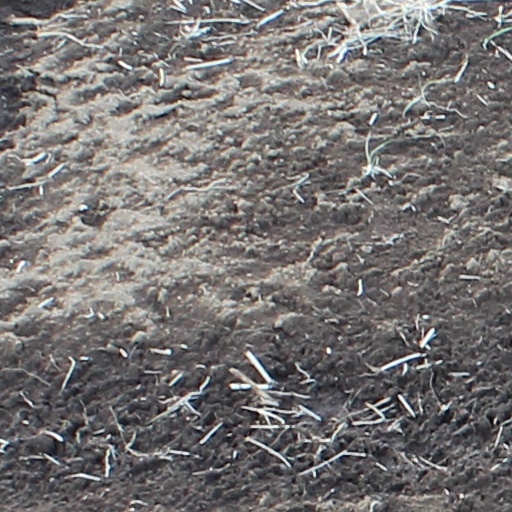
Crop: wheat